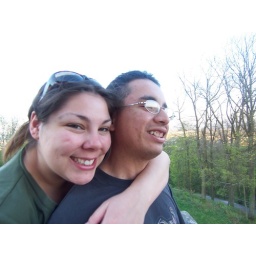
Fons and I up by Altenberg. The castle on the tallest hill in Bamberg